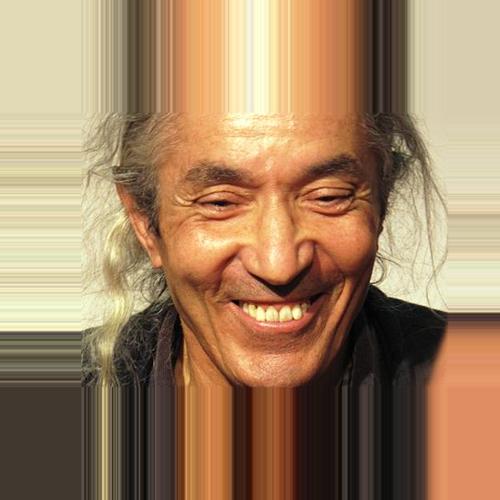
Age: 61